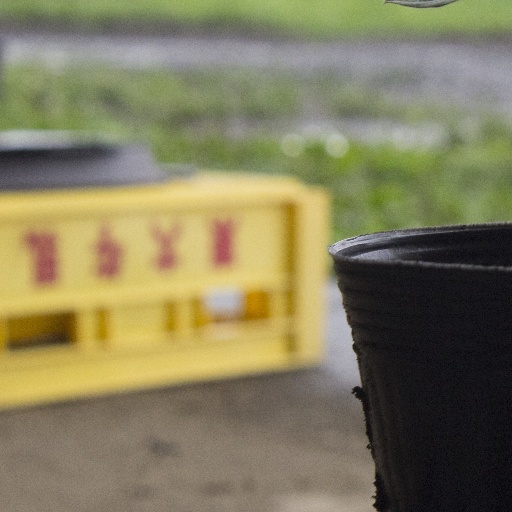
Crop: soybean